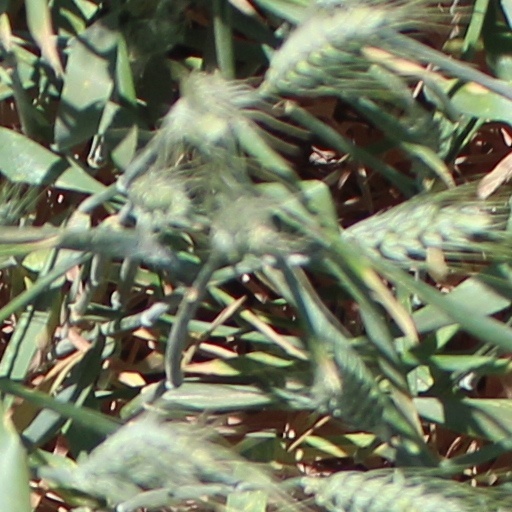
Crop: wheat